Grumman F-14 Tomcat

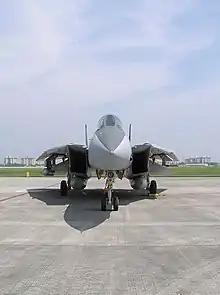
Front view of an F-14A at Yokota Air Base, Tokyo, Japan, 2003

When the F-14 was still in development, Grumman had planned an upgrade path for the Tomcat's propulsion and avionics. The first "F-14B" was to be an improved version of the F-14A with more powerful Pratt & Whitney F401 turbofans; the F-14B prototype equipped with the F401 first flew in 1973. The "F-14C" was a projected variant of this initial F-14B with advanced multi-mission avionics. Grumman also offered an interceptor version of the F-14B in response to the U.S. Air Force's Improved Manned Interceptor Program as one of the contenders to replace the Convair F-106 Delta Dart as an Aerospace Defense Command interceptor in the 1970s. The F-14 ADC interceptor variant was to be armed with a GAU-7/A 25mm caseless cannon and powered by F100 turbofans. The F-14B program was terminated in April 1974. The actual F-14B and D upgrades that went into service did somewhat follow the initially projected "B" and "C" upgrade path in practice, although it was much more delayed and with fewer airframes.